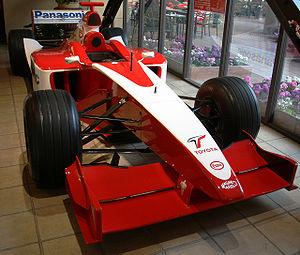
La Toyota TF101 est un prototype de monoplace de Formule 1 conçue en 2001 par Jean-Claude Martens et André de Cortanze pour l'écurie japonaise Toyota F1 Team. Elle est testée par l'Écossais Allan McNish et le Finlandais Mika Salo en vue de préparer la venue du constructeur nippon lors du championnat du monde de Formule 1 2002. La TF101, d'abord nommée AM01 en interne, est propulsée par un moteur V10 Toyota et équipée de pneumatiques Michelin.